Halina Frąckowiak

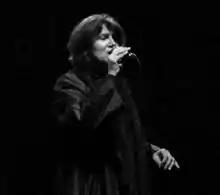
Halina Frąckowiak in 2007

In 2010, she joined a committee endorsing Jarosław Kaczyński for President of Poland.